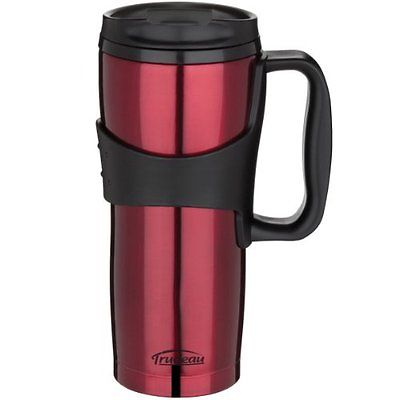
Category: mug